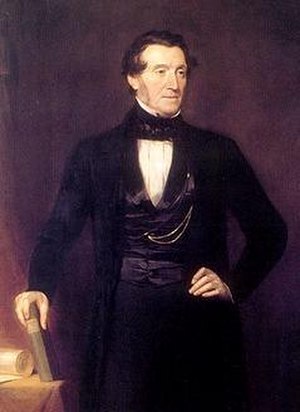
Arthur Anderson (forretningsmand)
Arthur Anderson var en britisk filantrop og forretningsmand.